Sailing at the 2005 SEA Games

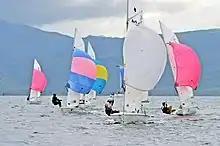

Sailing at the 2005 SEA Games took place at the Subic Bay Yacht Club, Subic Bay Freeport Zone, Zambales, Philippines. Twelve gold medals were contested. The event was scheduled to be held from November 26 to December 4, but wind conditions led to the organisers bringing the races forward to conclude the events by December 2.